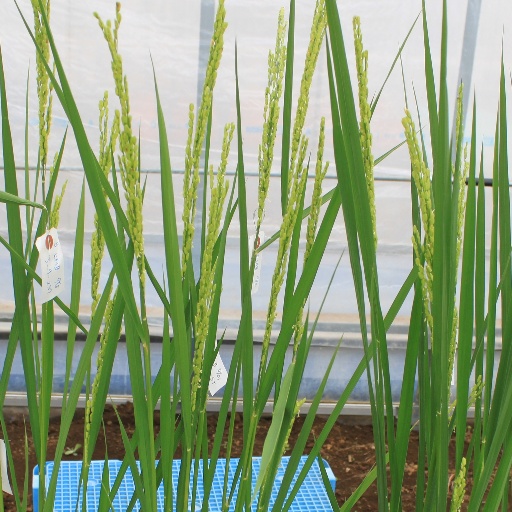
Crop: rice